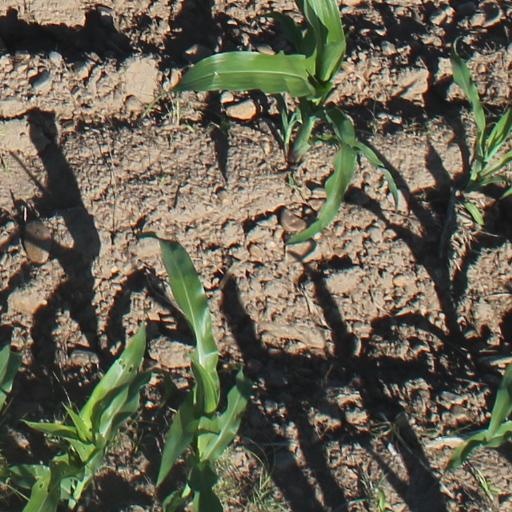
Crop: maize; corn